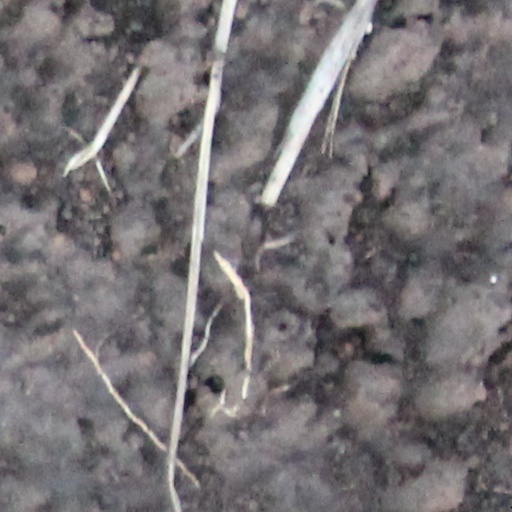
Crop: wheat